Secret Rites

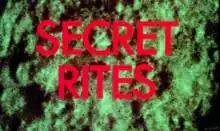
Film titles

Secret Rites is a 1971 British pseudo-documentary film directed by Derek Ford. It concerns the study of witchcraft and black magic, featuring occultist Alex Sanders. Ford wrote the narration. The film's music was composed by Bryn Walton and played by The Spindle.